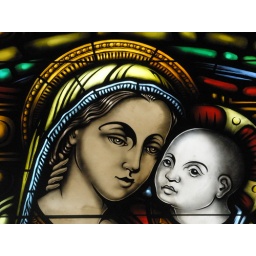
One of the stained glass windows in the Votive Chapel.